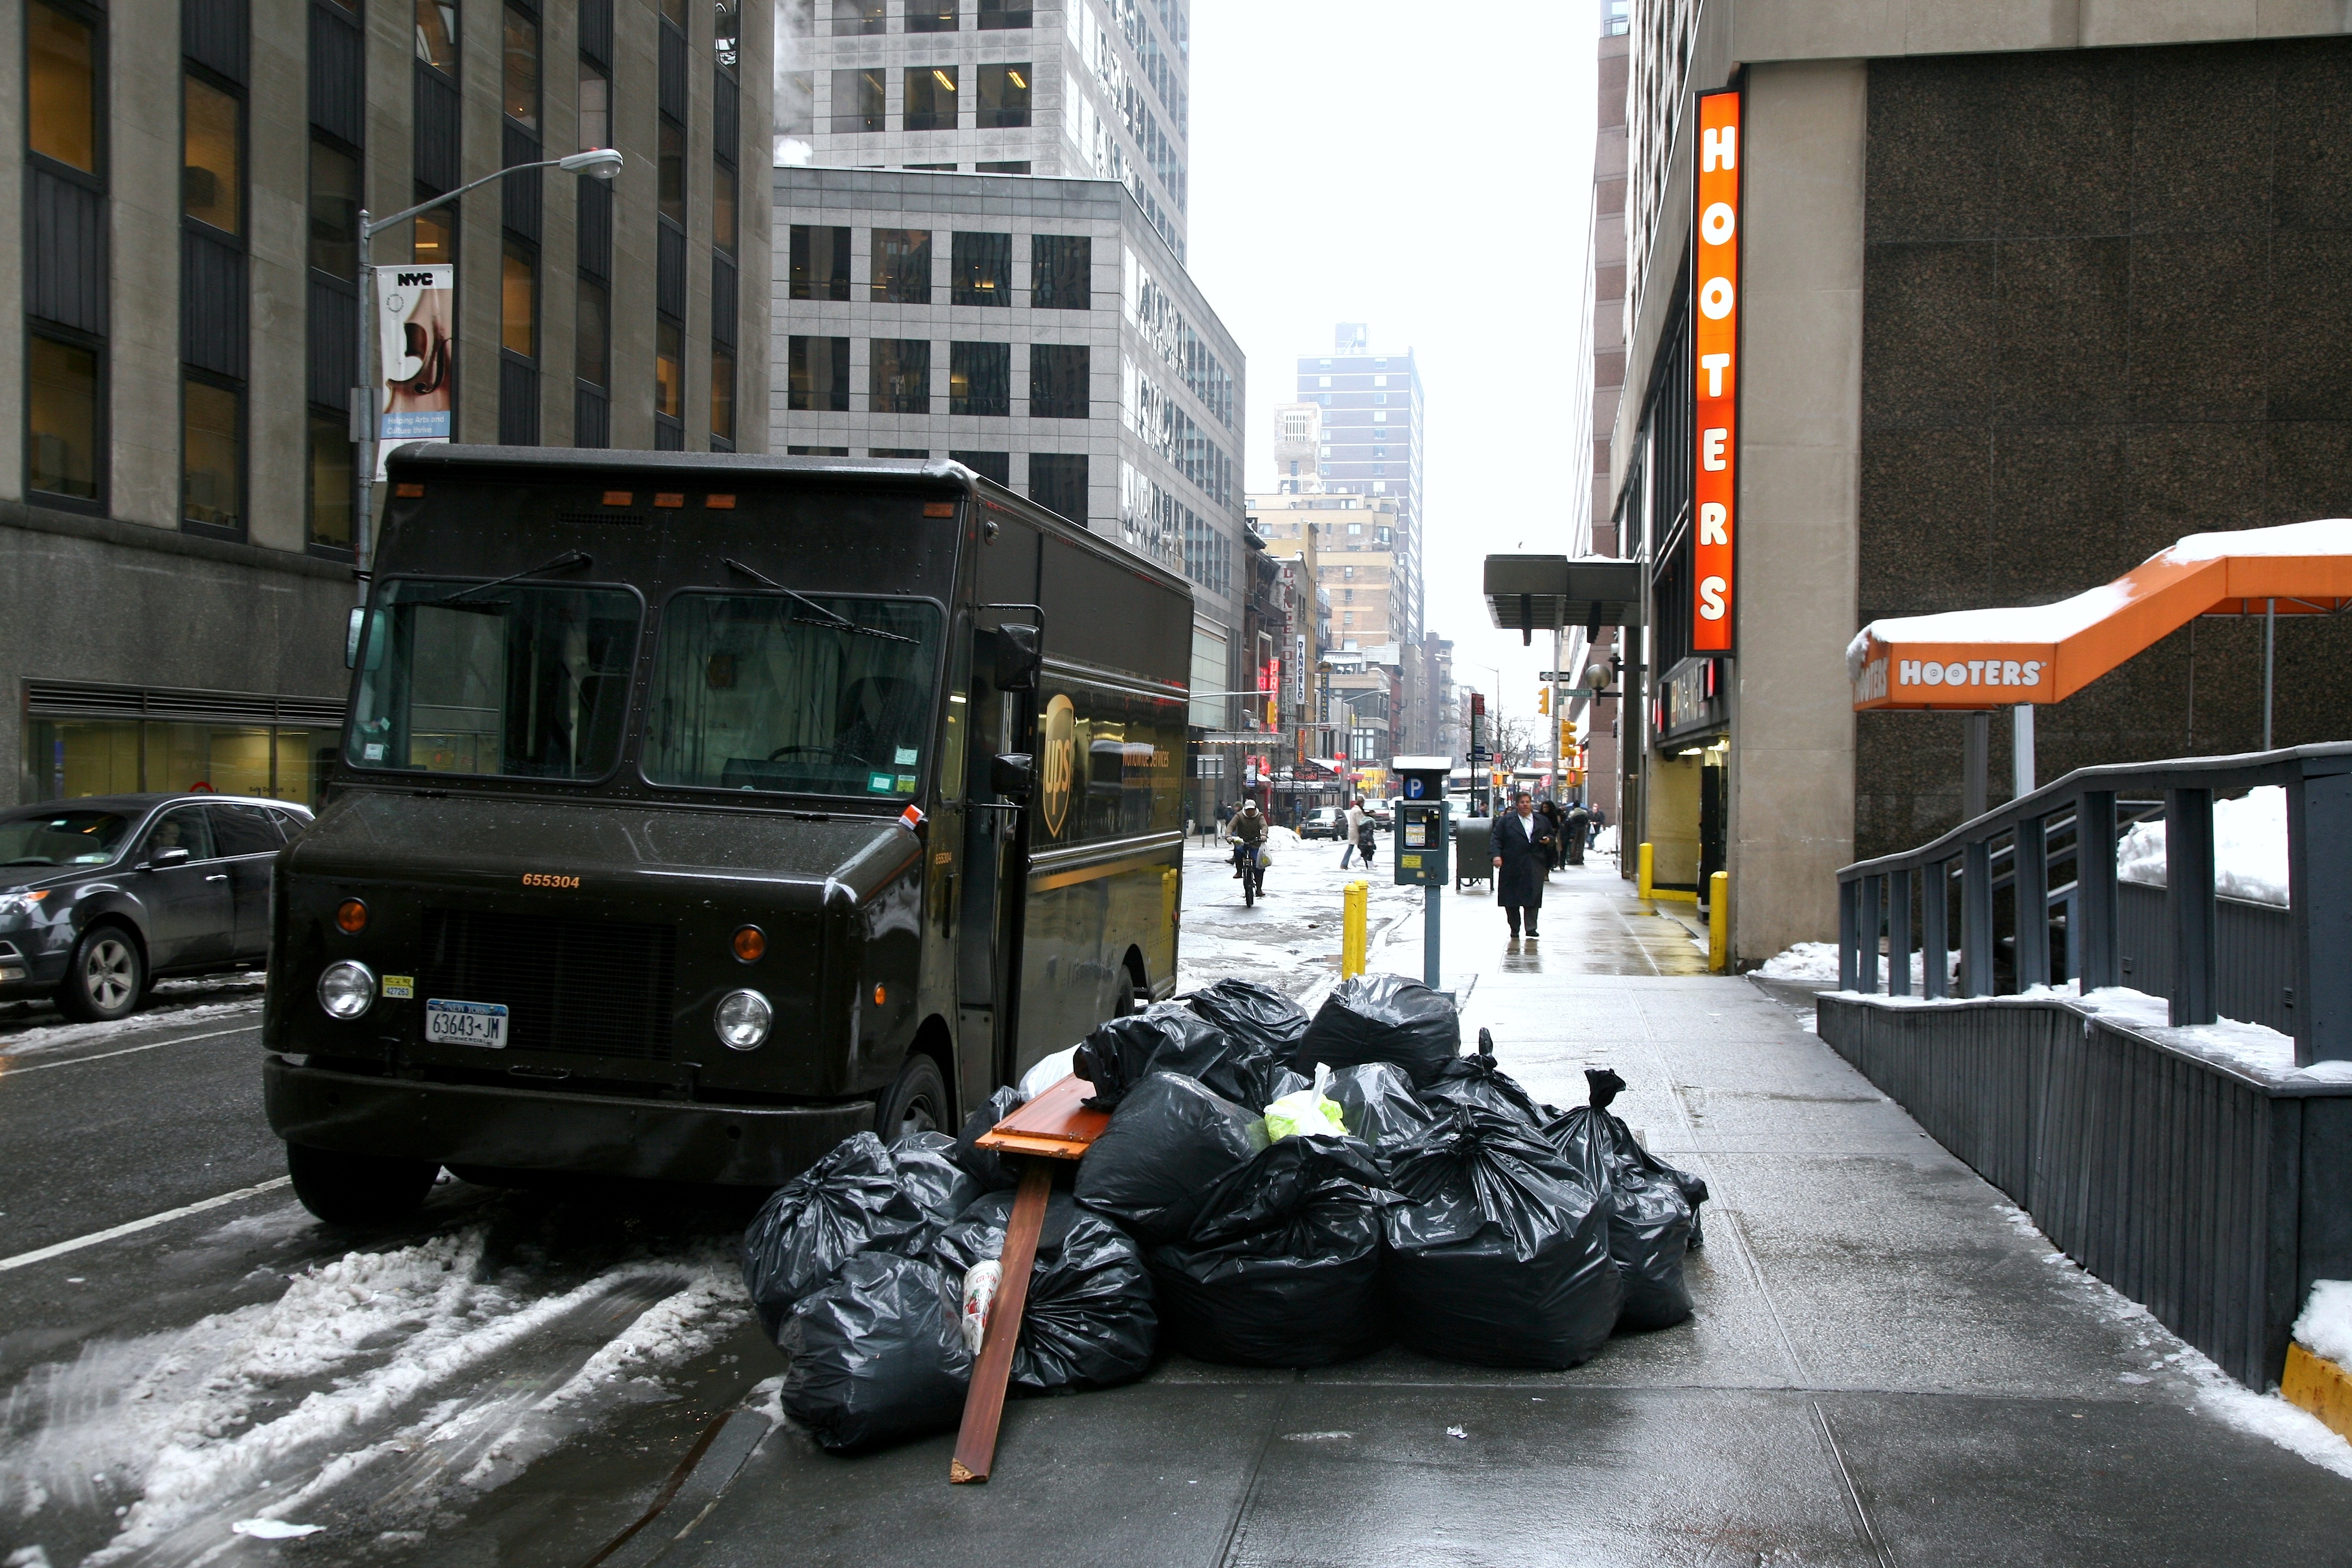
road, street, transport, vehicle, public transport, bus, ups, hooters, urban area